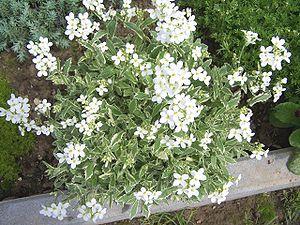
L'arabette du Caucase est une sous-espèce de plantes vivaces de la famille des Brassicaceae, cultivée comme plante d'ornement pour son abondante floraison blanche printanière. Elle est plus connue sous le nom de corbeille d'argent.